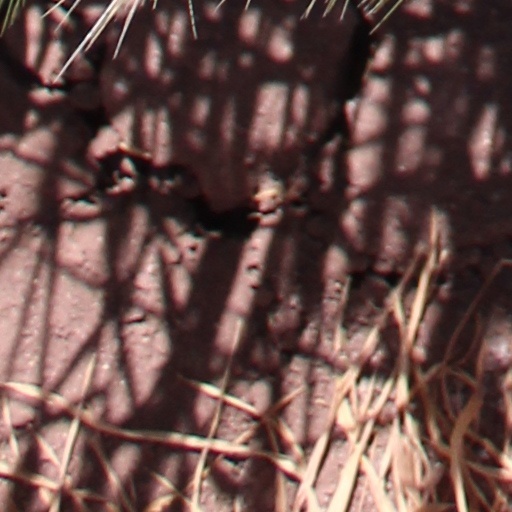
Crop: wheat